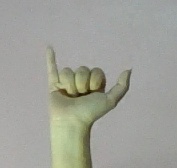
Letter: ya